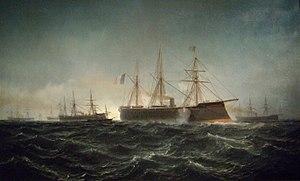
Jean-Baptiste Henri Durand-Brager est un peintre et graveur français dont les thèmes de prédilection sont les marines et les paysages orientaux.
Le Magenta est une frégate cuirassée de la Marine française lancée en 1861 à Brest et connue pour avoir fait naufrage avec sa cargaison en rade de Toulon, le 31 octobre 1875.